Fazail-e-Amaal

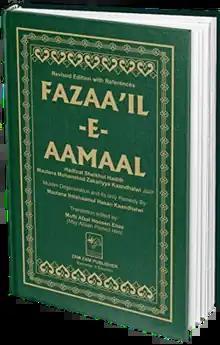
English cover

Fazail-e-Amaal, authored by Zakariyya Kandhlawi between 1929 and 1964, is a book that primarily consists of treatises from the Fada'il series, originally published in Urdu. Its purpose is to inspire and motivate Muslims in their religious practices by presenting a diverse range of Islamic teachings, stories, and anecdotes. The book's popularity has led to translations in multiple languages, including English and French, establishing it as a major resource for the Tablighi Jamaat, a transnational pietistic movement. Written at the request of Ilyas Kandhlawi, the founder of Tablighi Jamaat, the book was initially named Tablighi Nisab or Curriculum for Tabligh. It is the most popular ongoing publication of Urdu literature in the present era and is extensively read due to its inclusion in the literature of the Tablighi Jamaat. The book's language is appreciated for its simplicity, clarity, and accessibility to readers.